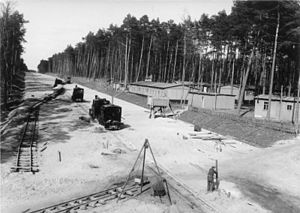
Reichsautobahn
Motorvejsbyggeri nær Berlin 1936
Reichsautobahnen var et net af motorveje i Det Tredje Rige i Tyskland. Planlægningen og påbegyndelsen skete allerede under Weimarrepublikken i privat regi i foreningen HaFraBa, men under Nationalsocialismen blev udbygningen forceret i offentligt regi. Motorvejsbyggeriet var i modsætning til den vidt udbredte opfattelse ikke et led i krigsopbygningen til 2. verdenskrig